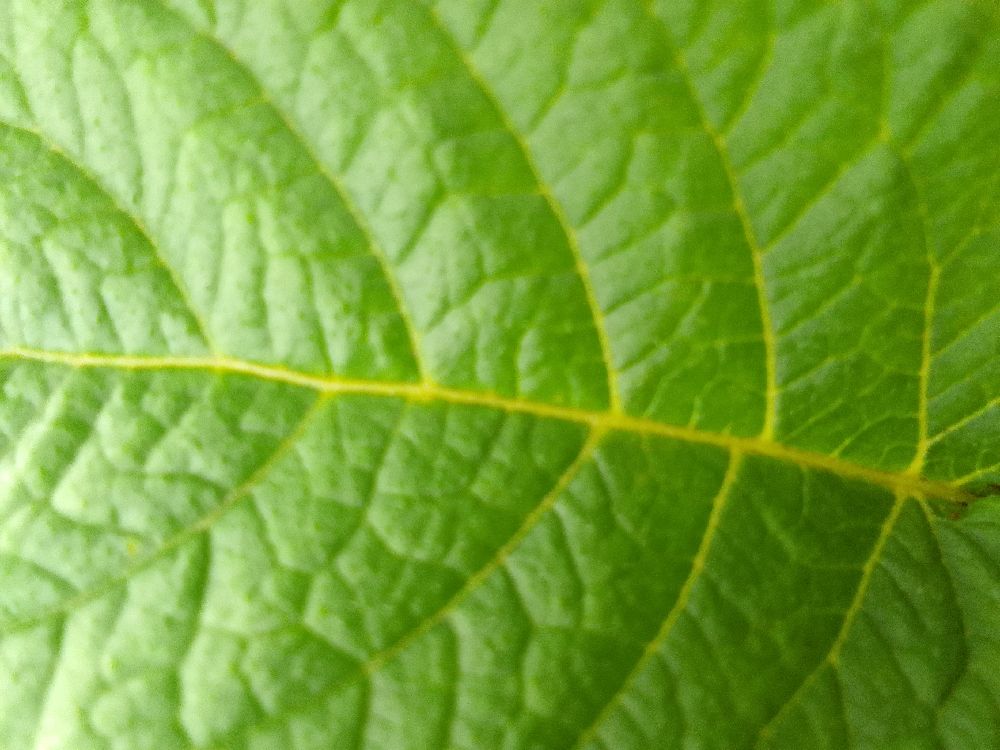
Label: Healthy